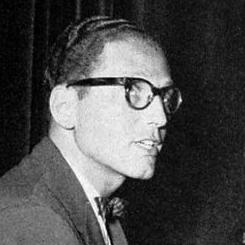
Age: 31